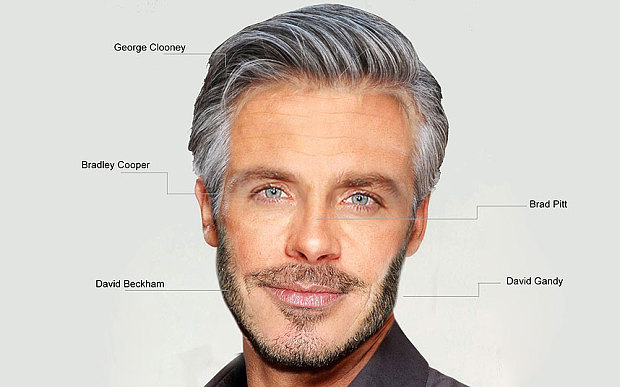
Portrait style: Real Portrait